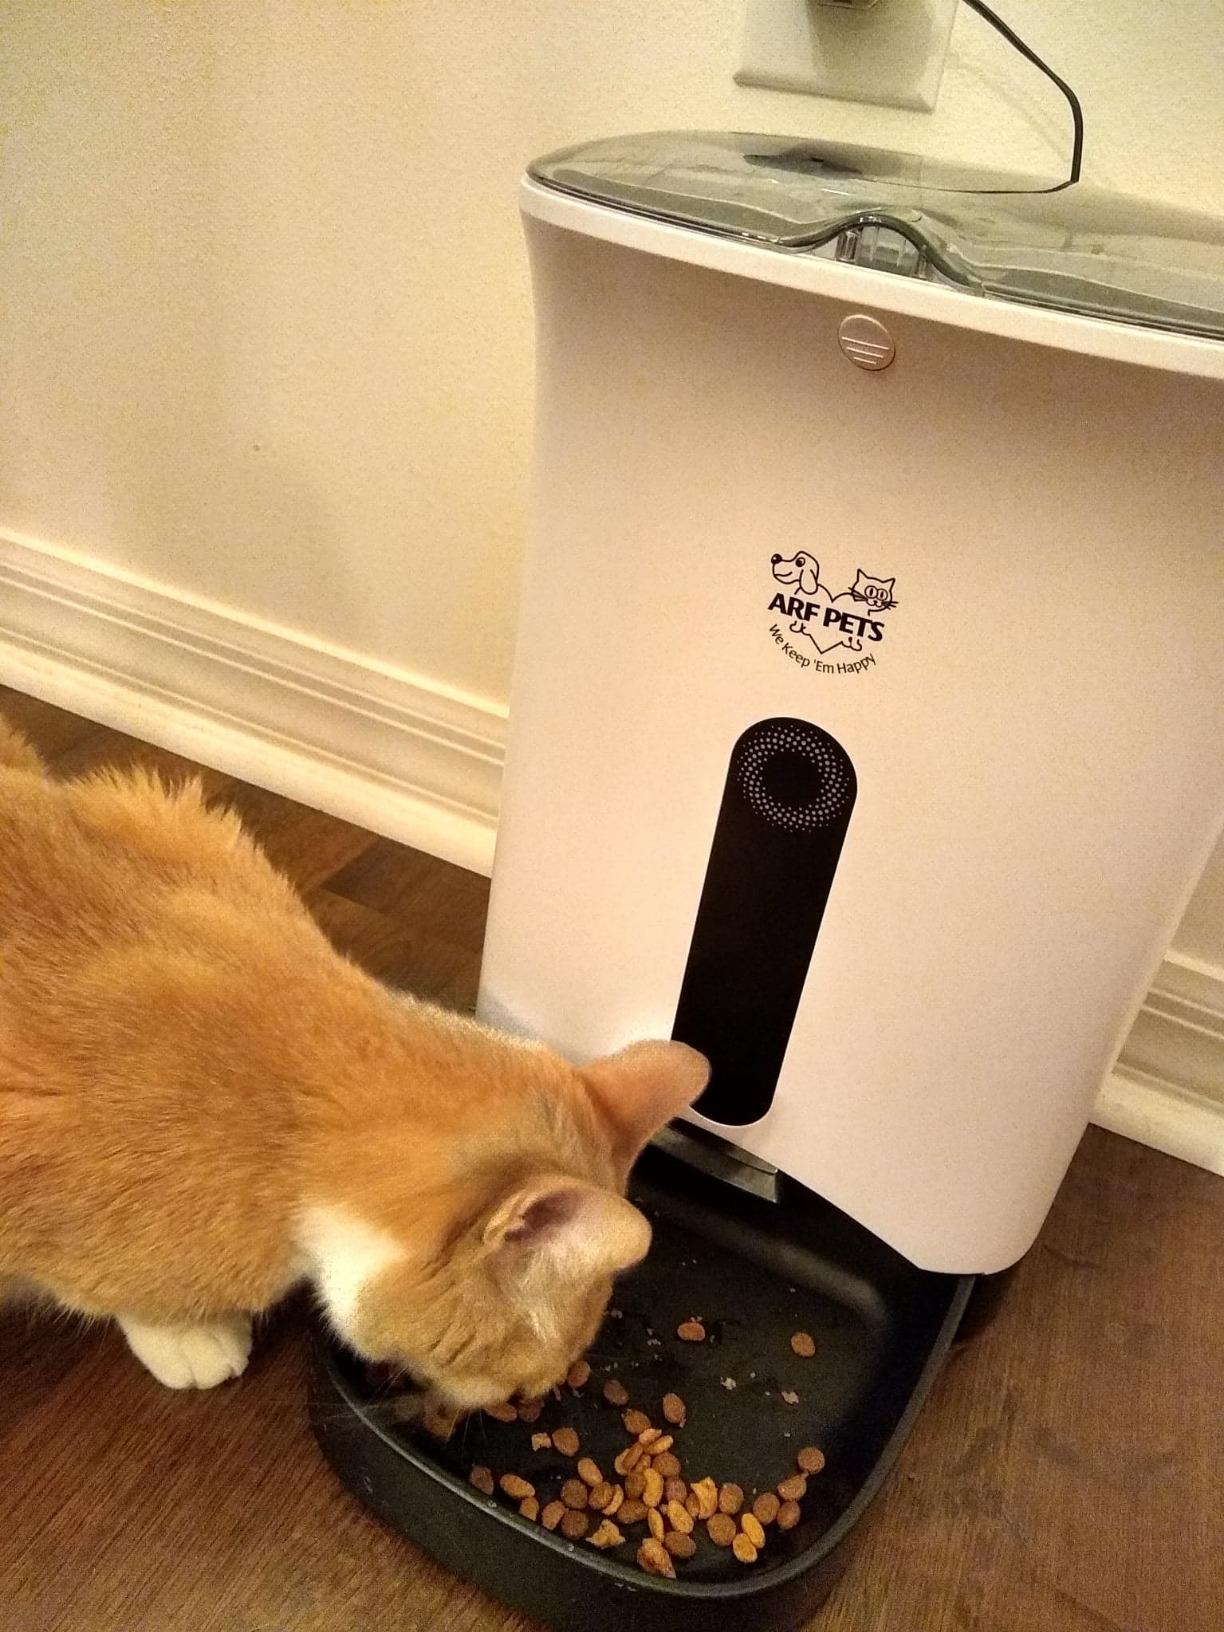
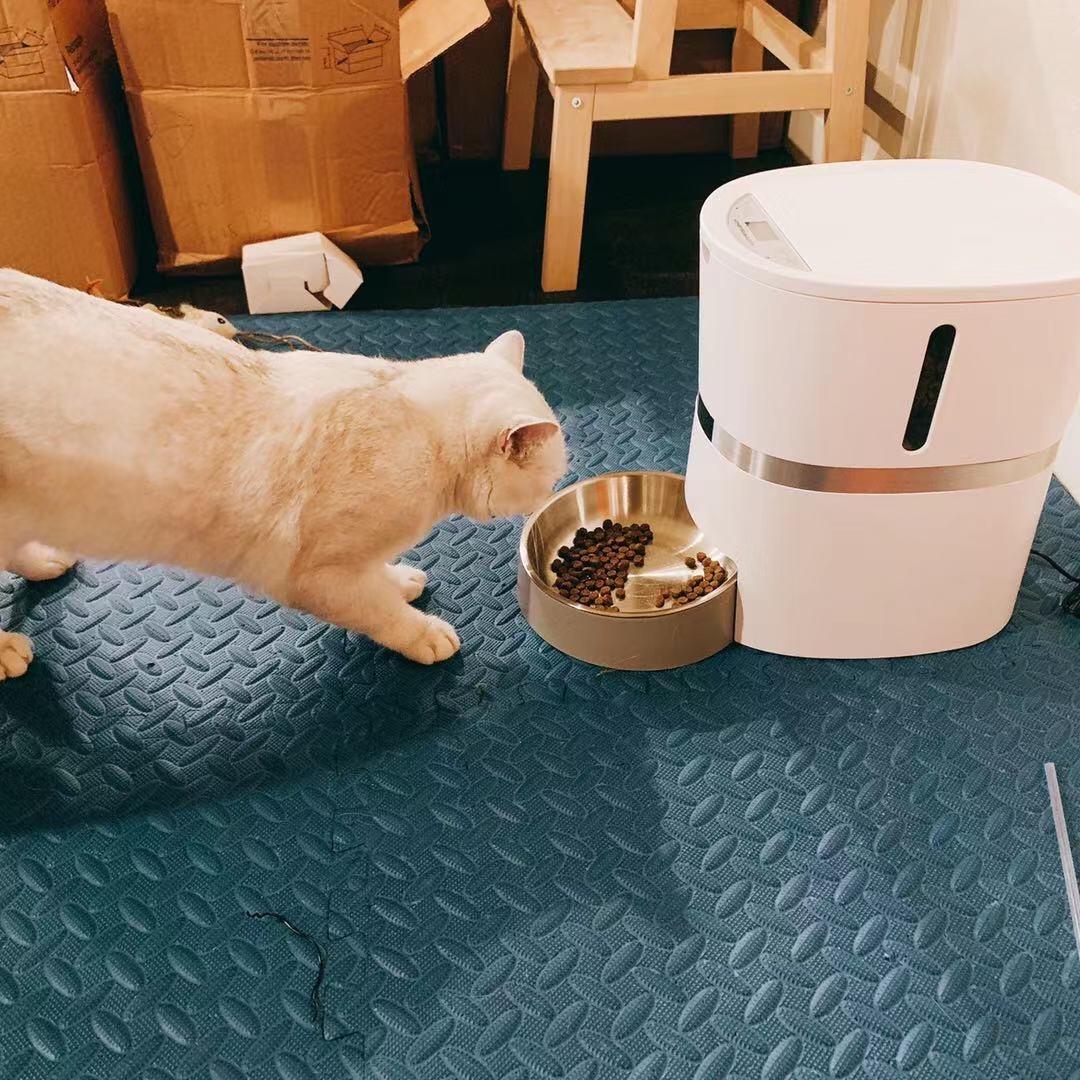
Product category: items_feeder
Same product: no